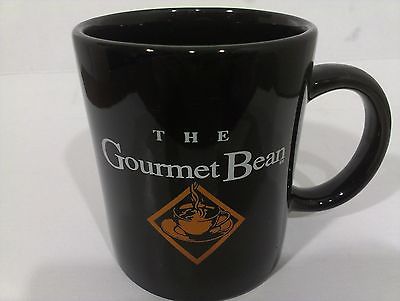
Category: mug